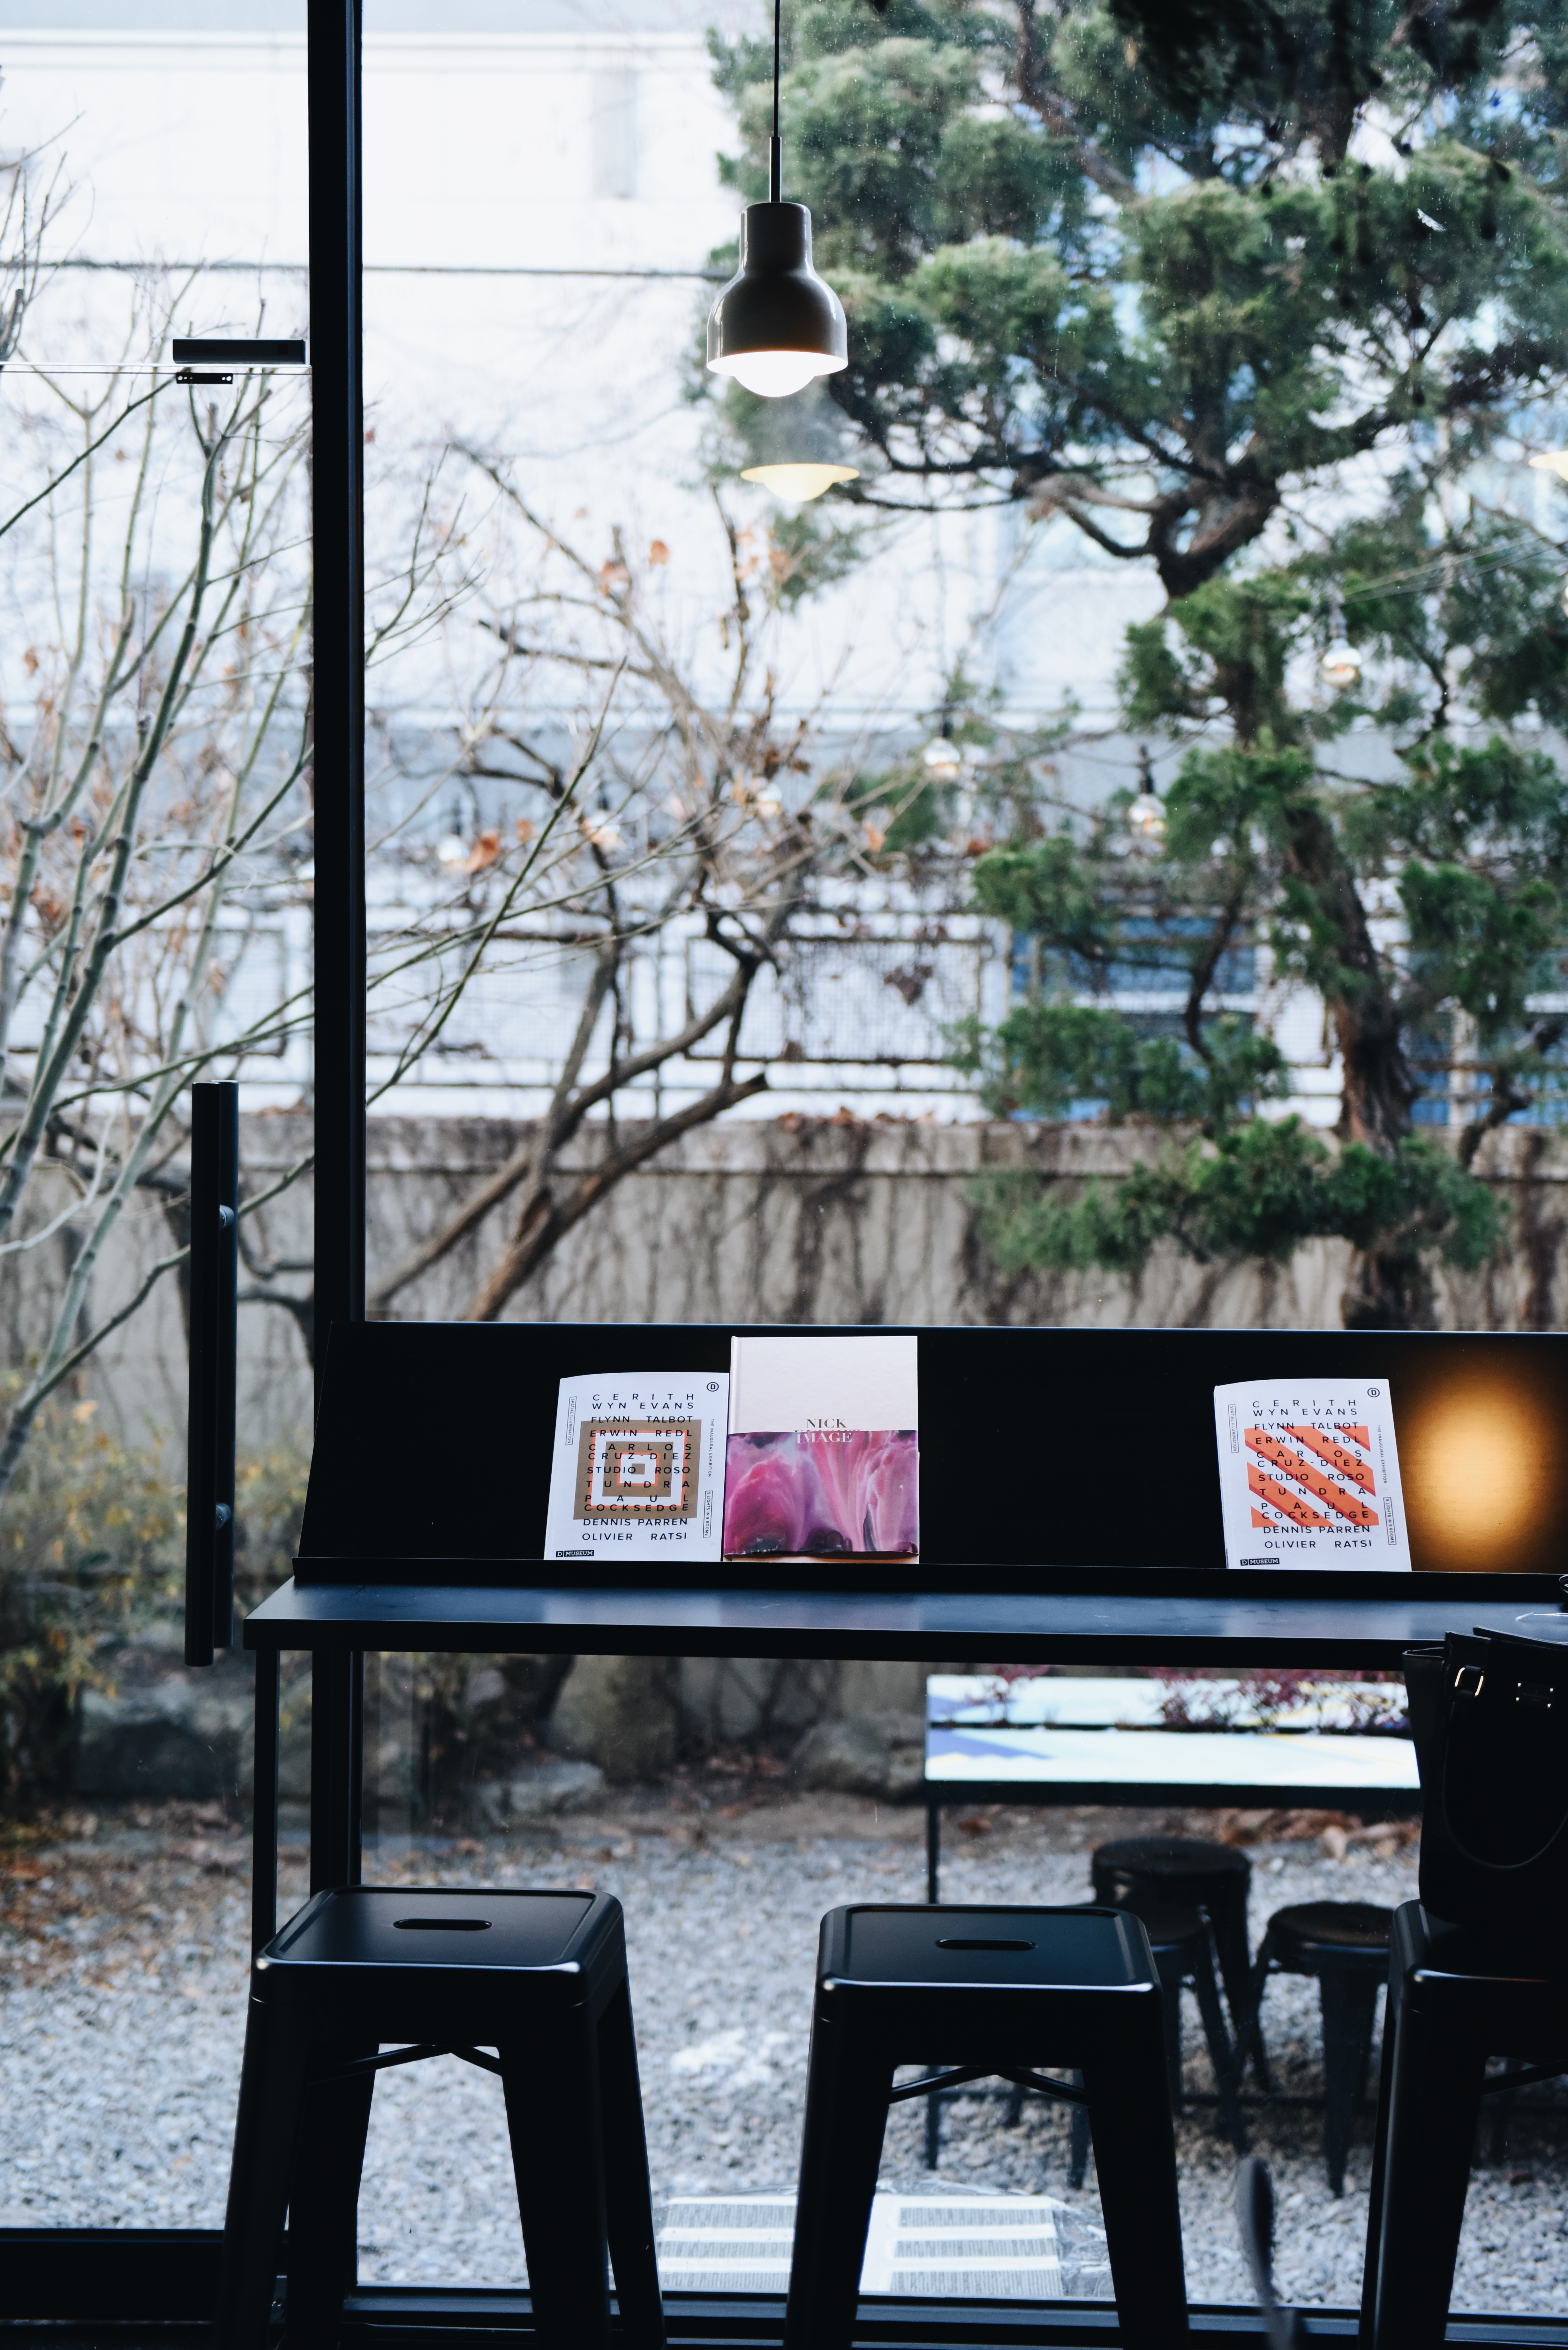
book, road, street, stool, window, counter, spring, magazine, urban area